List of Athletic Bilbao players

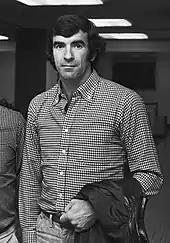
José Ángel Iribar is the Athletic player with the most career appearances.

Appearance and goal totals include matches in La Liga, Copa del Rey, Supercopa de España, UEFA Champions League, UEFA Europa League and regional competitions. Substitute appearances are included. Table is initially sorted in descending order of appearances and includes all Athletic players who have made 100 appearances or more.